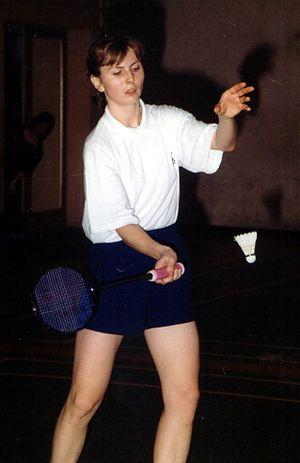
Le service, dans les sports de raquette, désigne le premier coup de l'échange. La technique est très différente entre les différents sports, comme le badminton, le tennis, le squash ou le tennis de table.